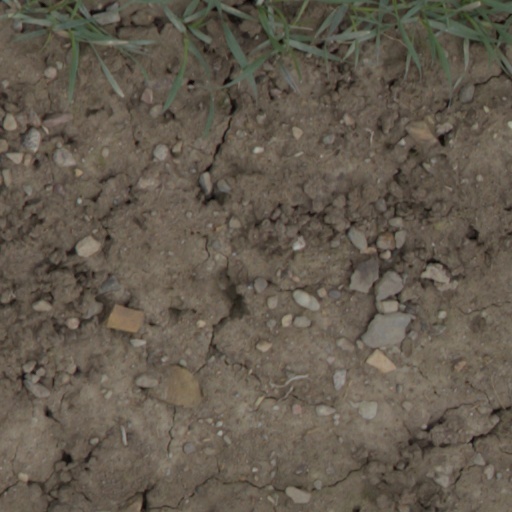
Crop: wheat